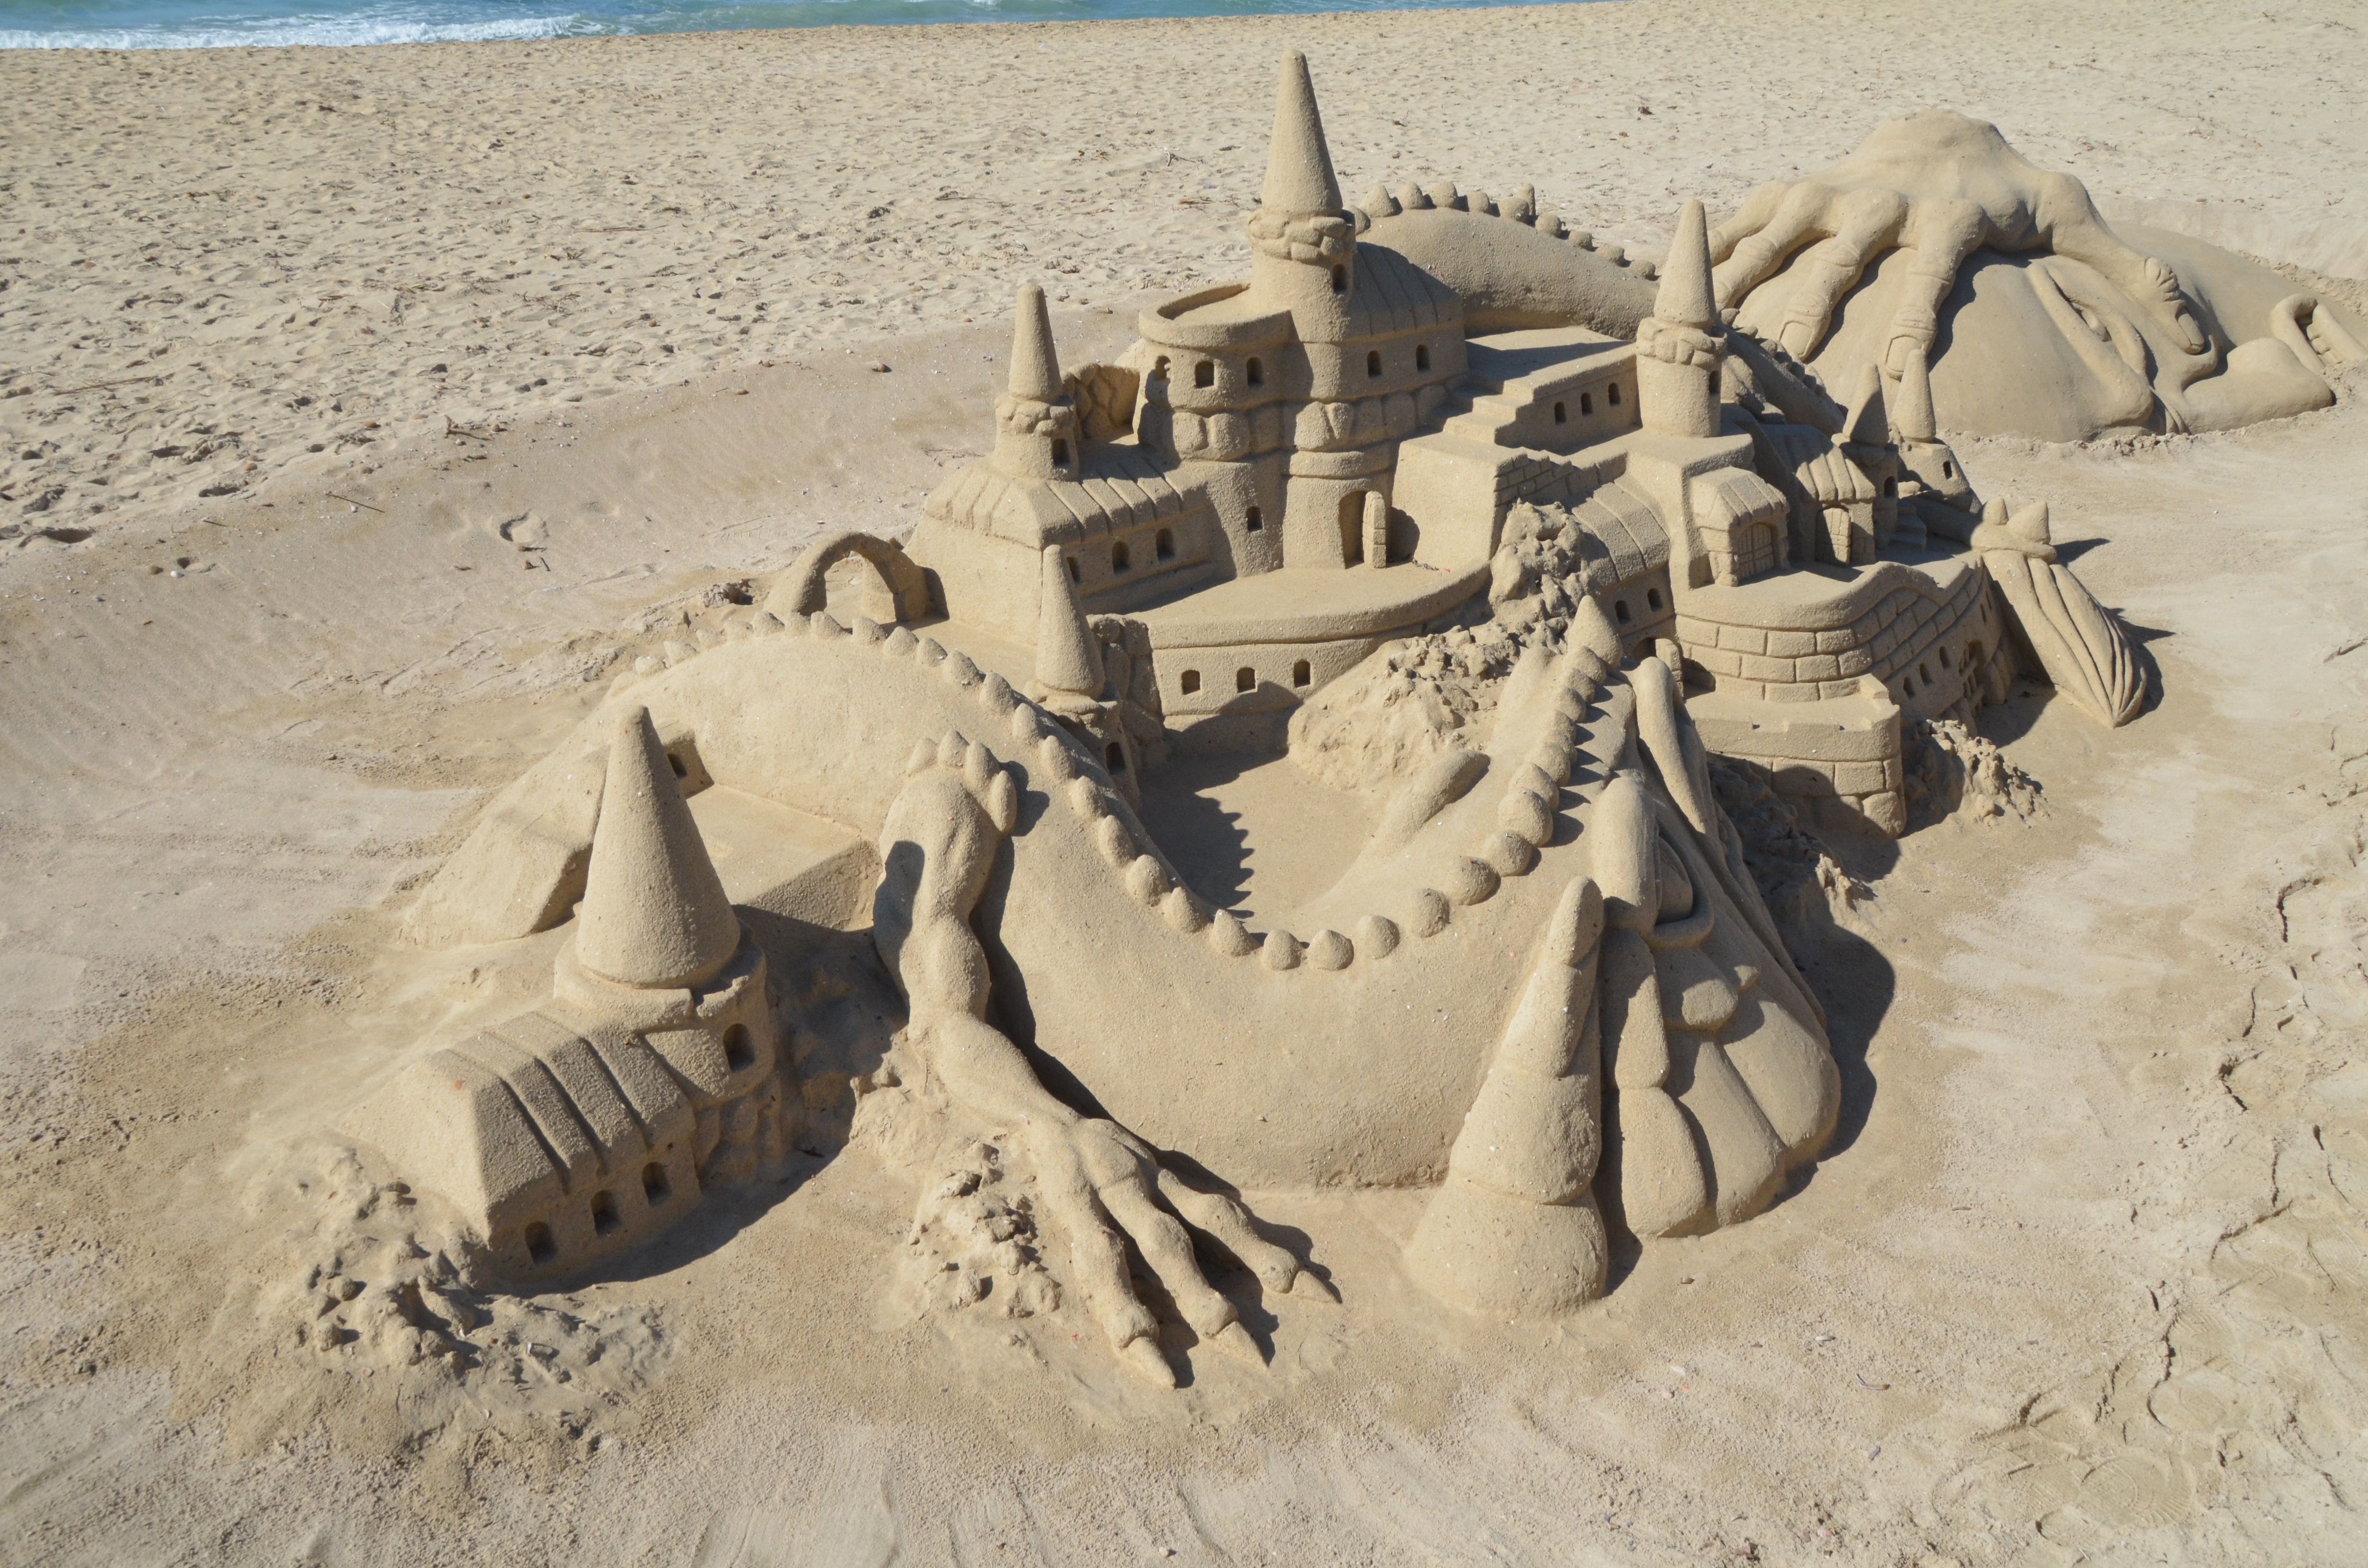
sand, material, sculpture, art, sketch, sandburg, sand beach, sand sculpture, ancient history